Osman Digna

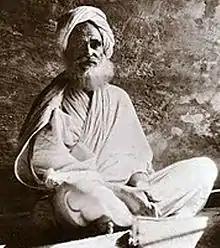
Osman Digna in old age

Osman Digna ( 1840–1926) was a follower of Muhammad Ahmad, the self-proclaimed Mahdi, in Sudan, who became his best known military commander during the Mahdist War. He was claimed to be a descendant from the Abbasid family. As the Mahdi's ablest general, he played an important role in the fate of General Charles George Gordon and the end of Turkish-Egyptian rule in Sudan.